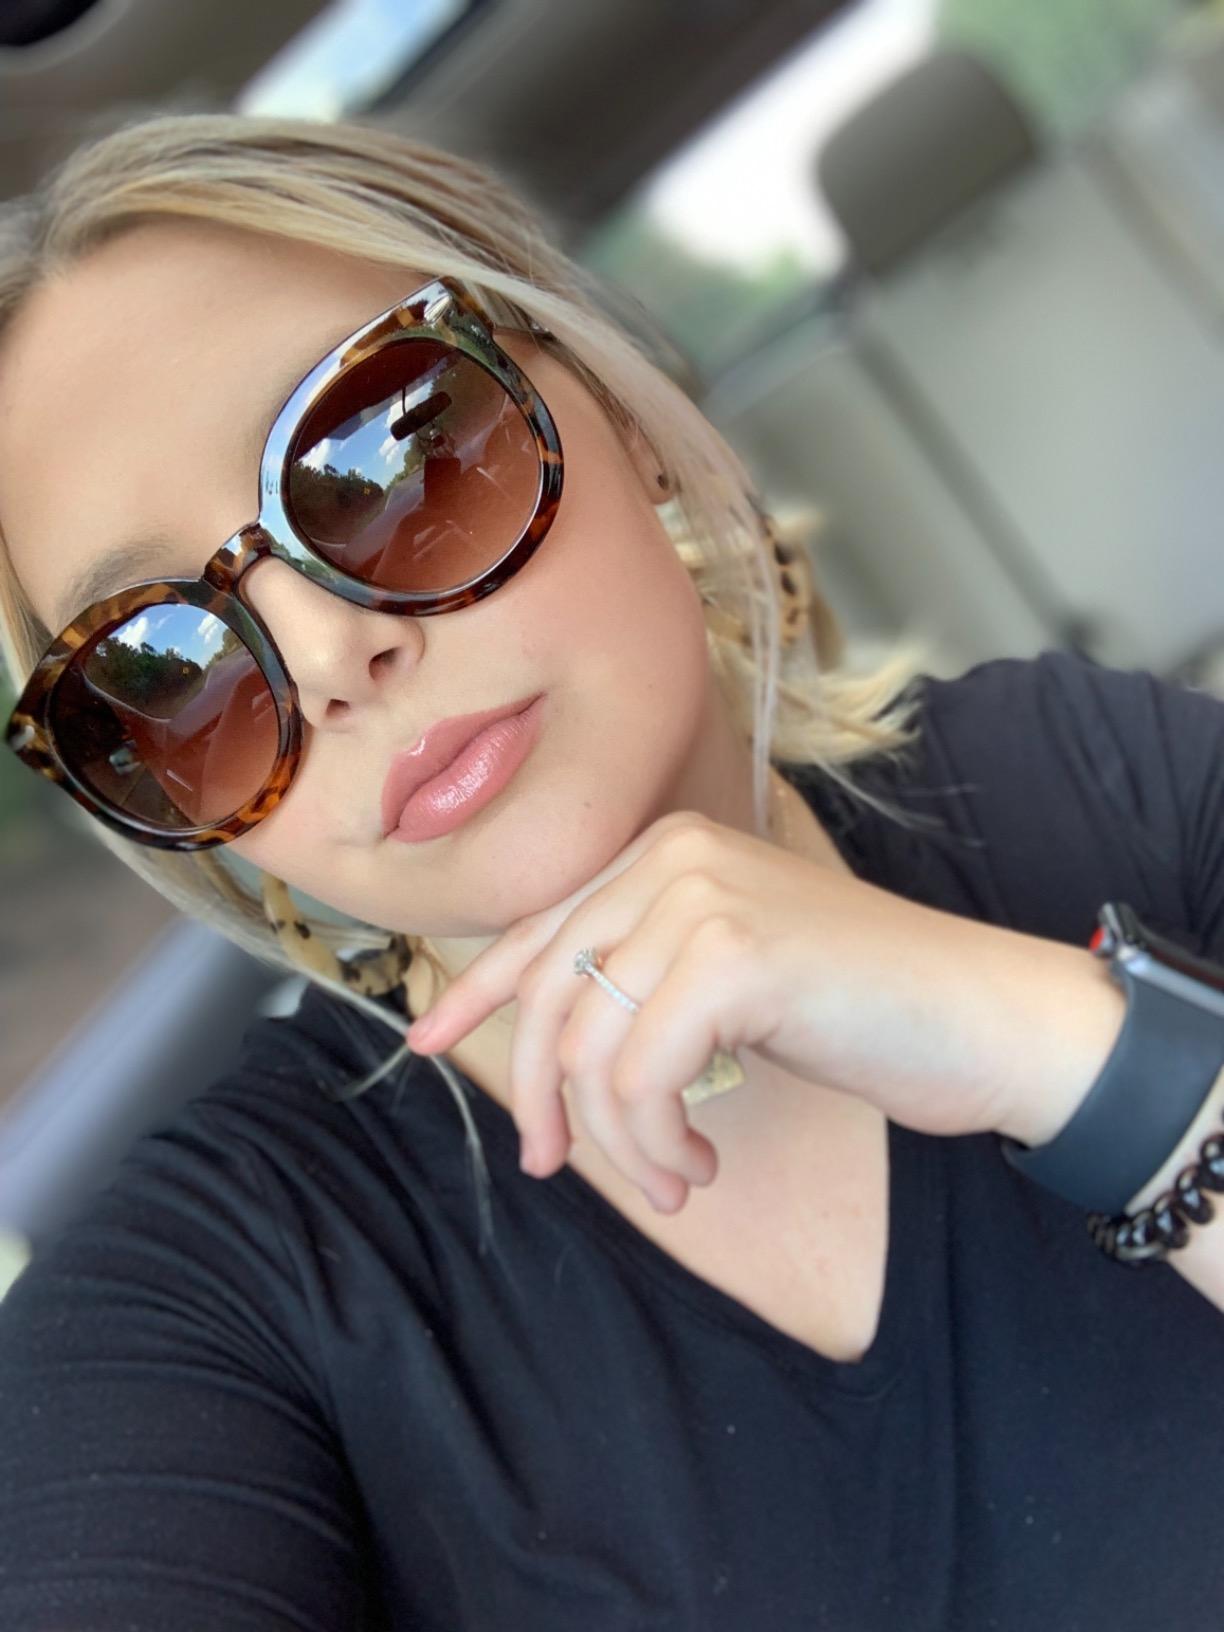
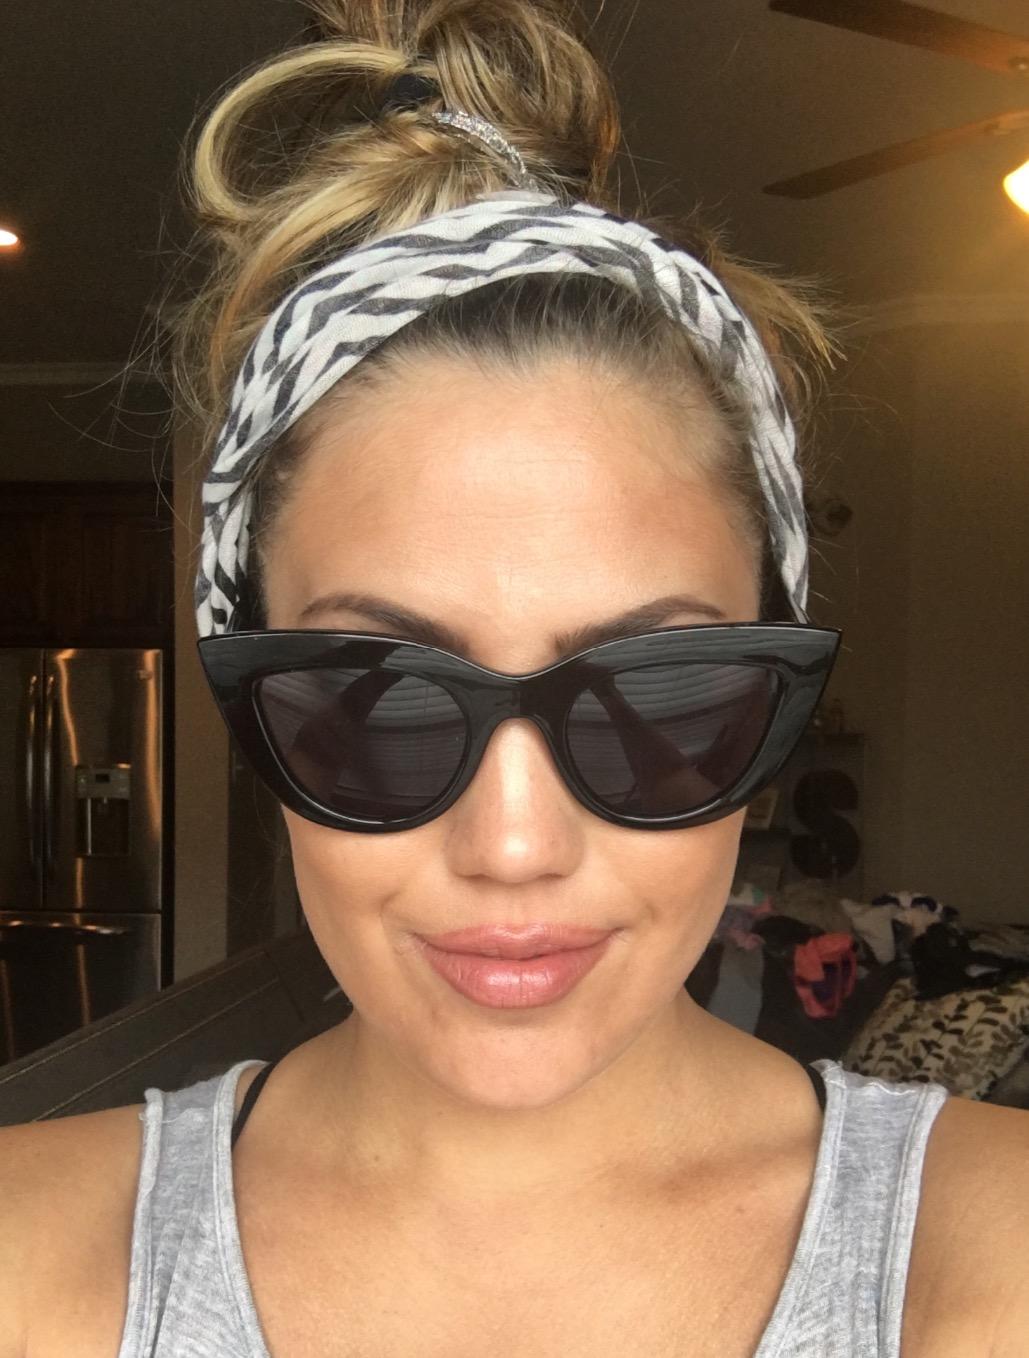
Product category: accessories_sunglasses
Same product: no